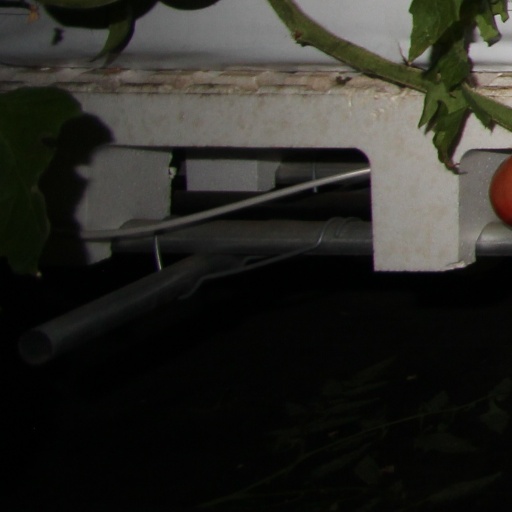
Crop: tomato